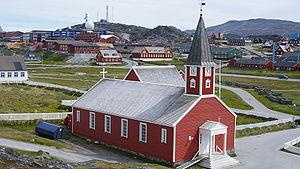
Le Vieux-Nuuk est le quartier historique de Nuuk, capitale du Groenland, situé au sud-ouest près du centre-ville, face au fjord de Nuuk.